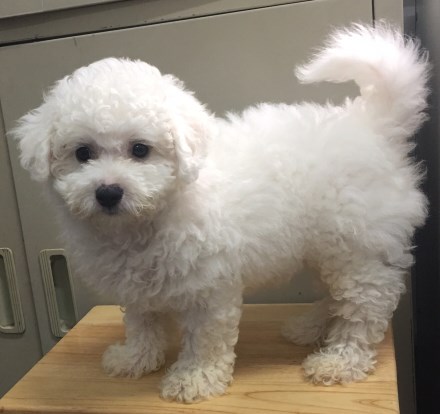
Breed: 3083-n000117-Bichon_Frise